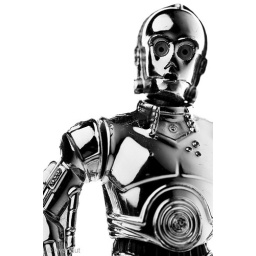
The golden colour looks interesting even in black and white. Well, the reflective surface does, that is. I think.